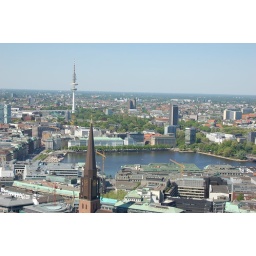
Inner Alster lake with TV Tower in the background and St. Petri in foreground